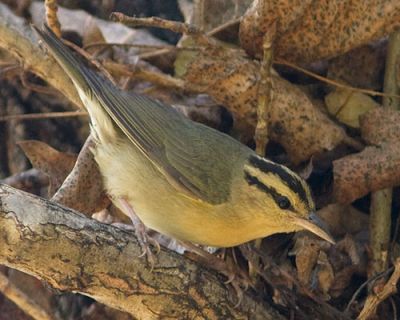
the bird has a yellow breast and belly as well as a small bill.
a medium sized bird with a bright yellow under belly, dirty green wing feathers, a black nape.
the bird has long black stripes by has eyes
this bird has a yellow throat and a yellow belly.
the bird has a yellow breast and belly and a striped crown.
this bird has wings that are grey and has a yellow belly
this small bird brownish bird has black stripes on its head and across its eye and a yellow underbelly.
this bird has wings that are gray and has a white belly
this is a gray bird with a yellow throat and breast, black eyestripe and black crown stripe.
this small yellow bird with a darker back, wings and tail, has a small head with black malar stripes crossing through its eyes from its beak to its nape and along its crown.
Species: Worm Eating Warbler